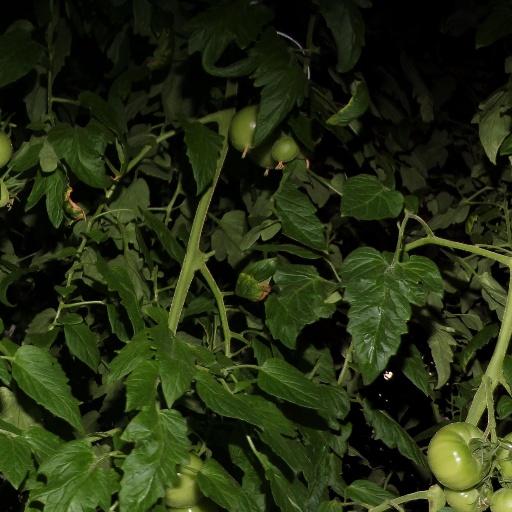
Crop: tomato